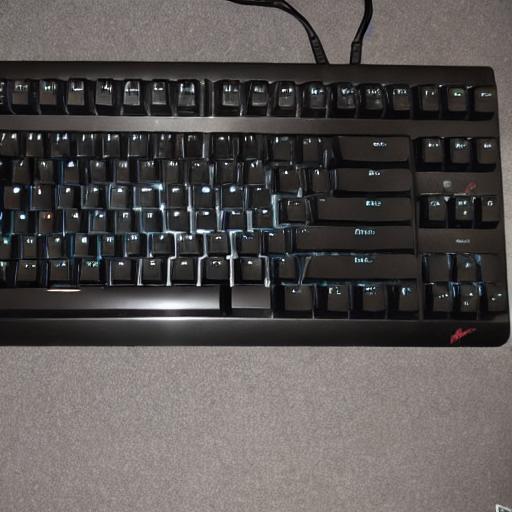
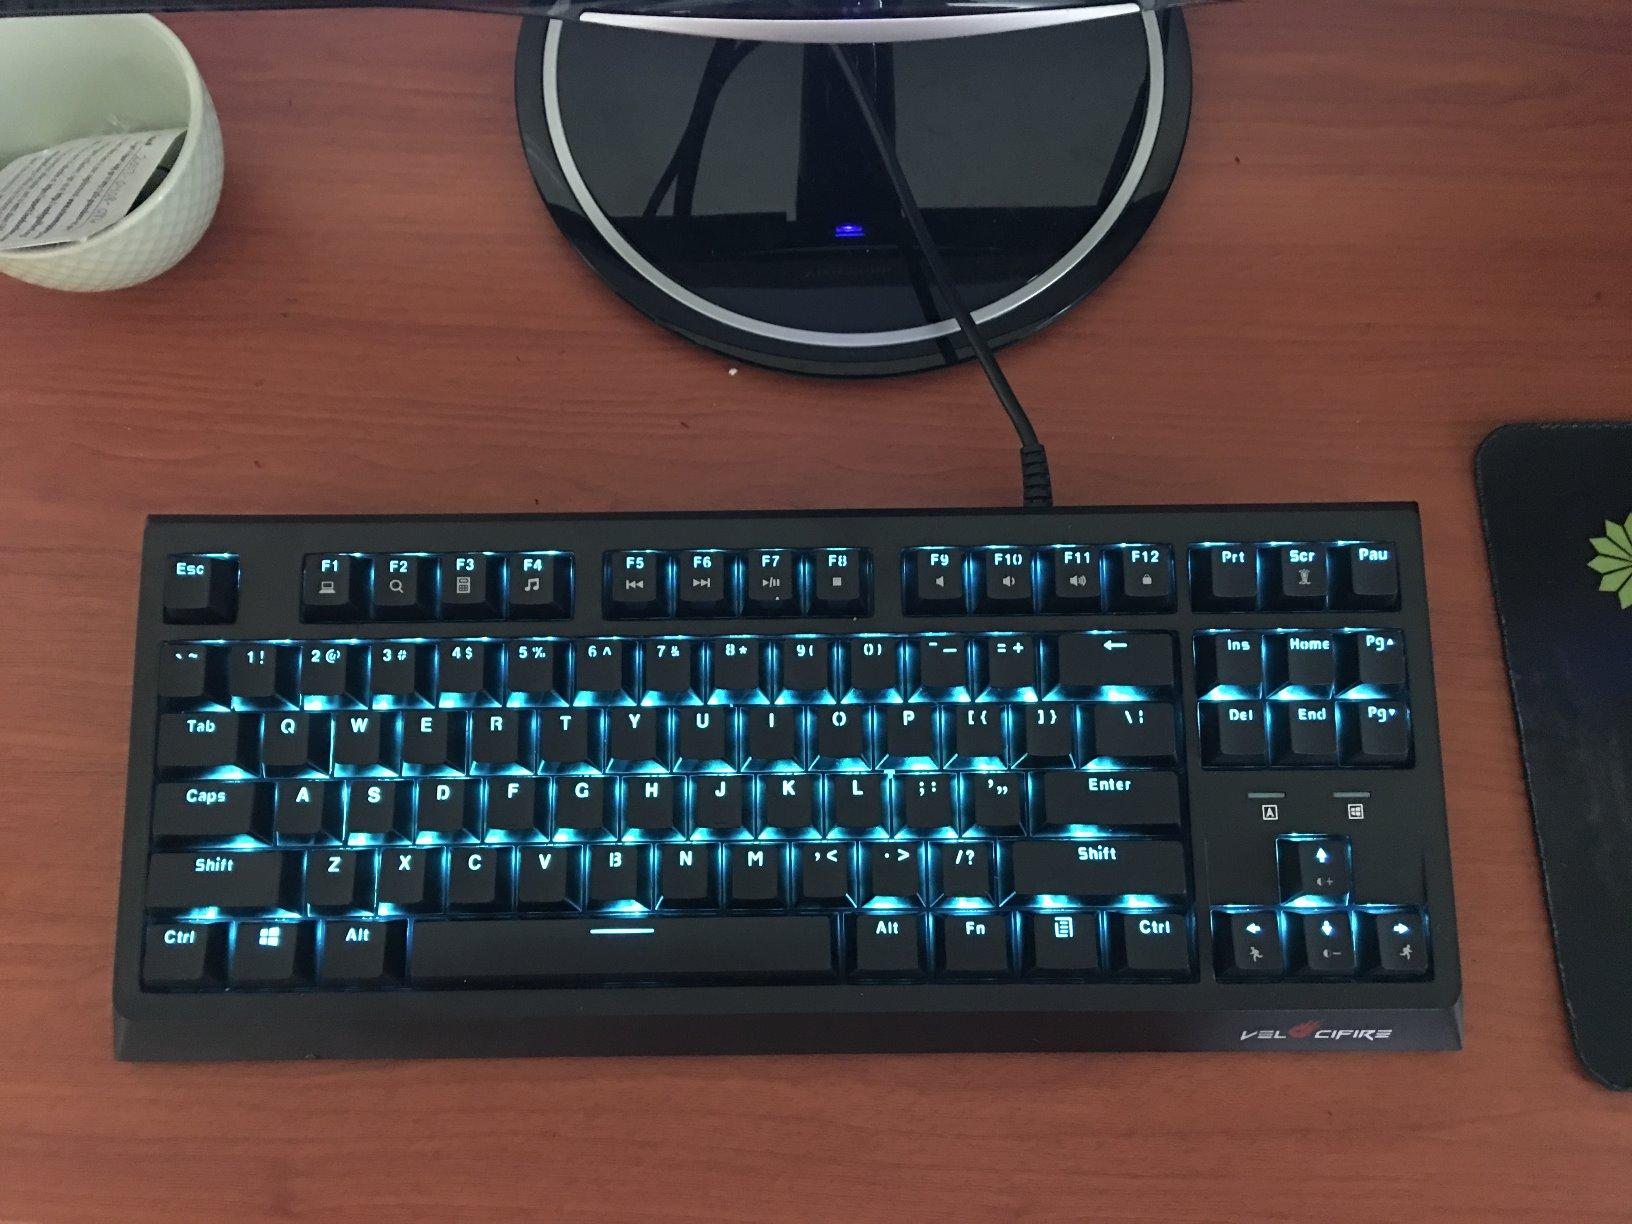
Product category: keyboard
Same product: no